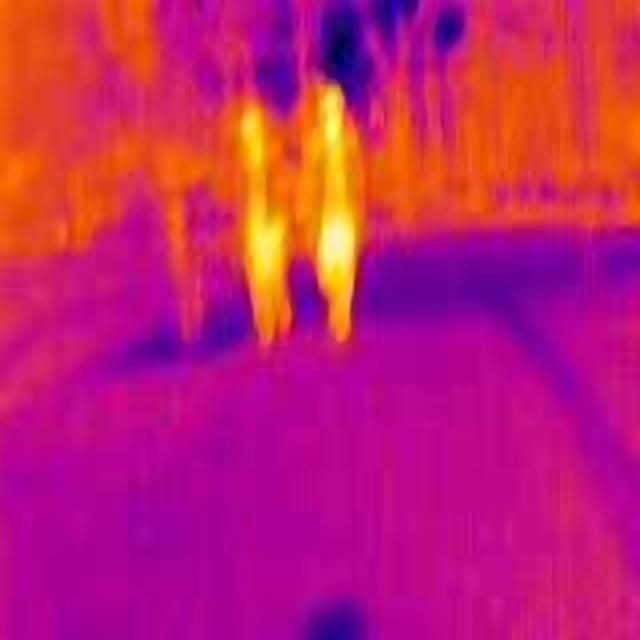
Detected objects:
label: person
label: person